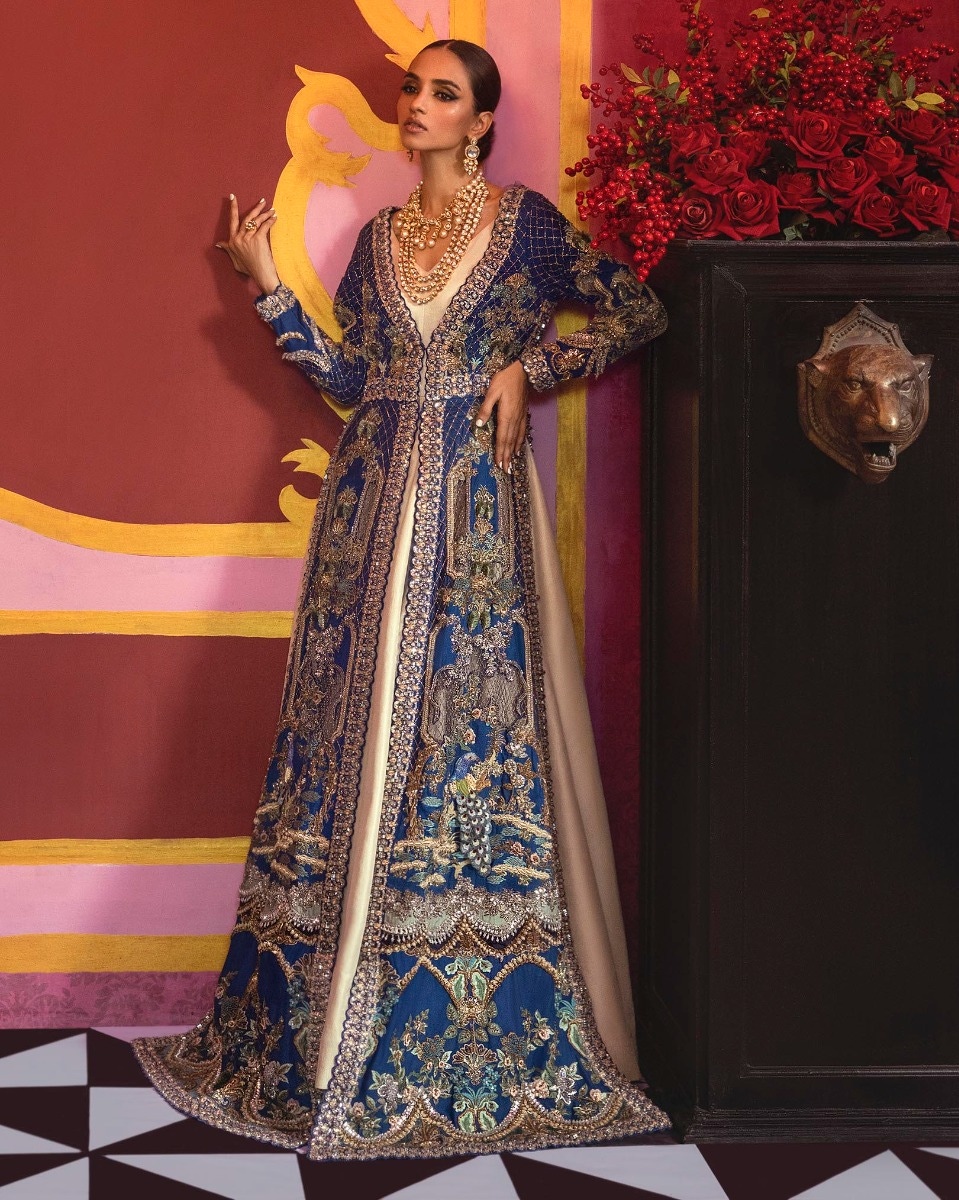
navy embroidered long sleeve gown